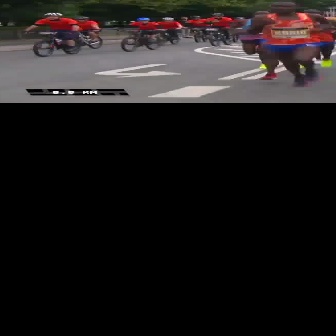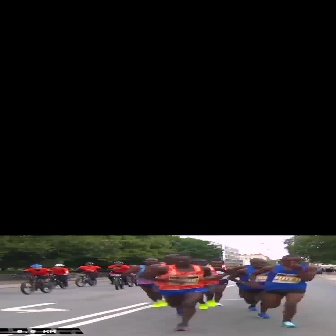
  Please identify the target specified by the bounding box [243,0,330,87] in the first image and locate it in the second image. Return the coordinates in [x_min,y_min,x_max,y_max] format.
Answer: [138,254,215,331]